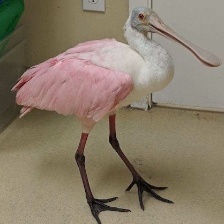
Species: ROSEATE SPOONBILL
Scientific name: PLATALEA AJAJA
ImageNet parent category: spoonbill